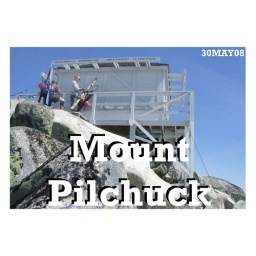
Cover - Long version recording trees over road 42